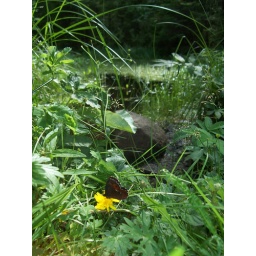
Sommerfugl butterfly in the forest of Lillomarka near Oslo.